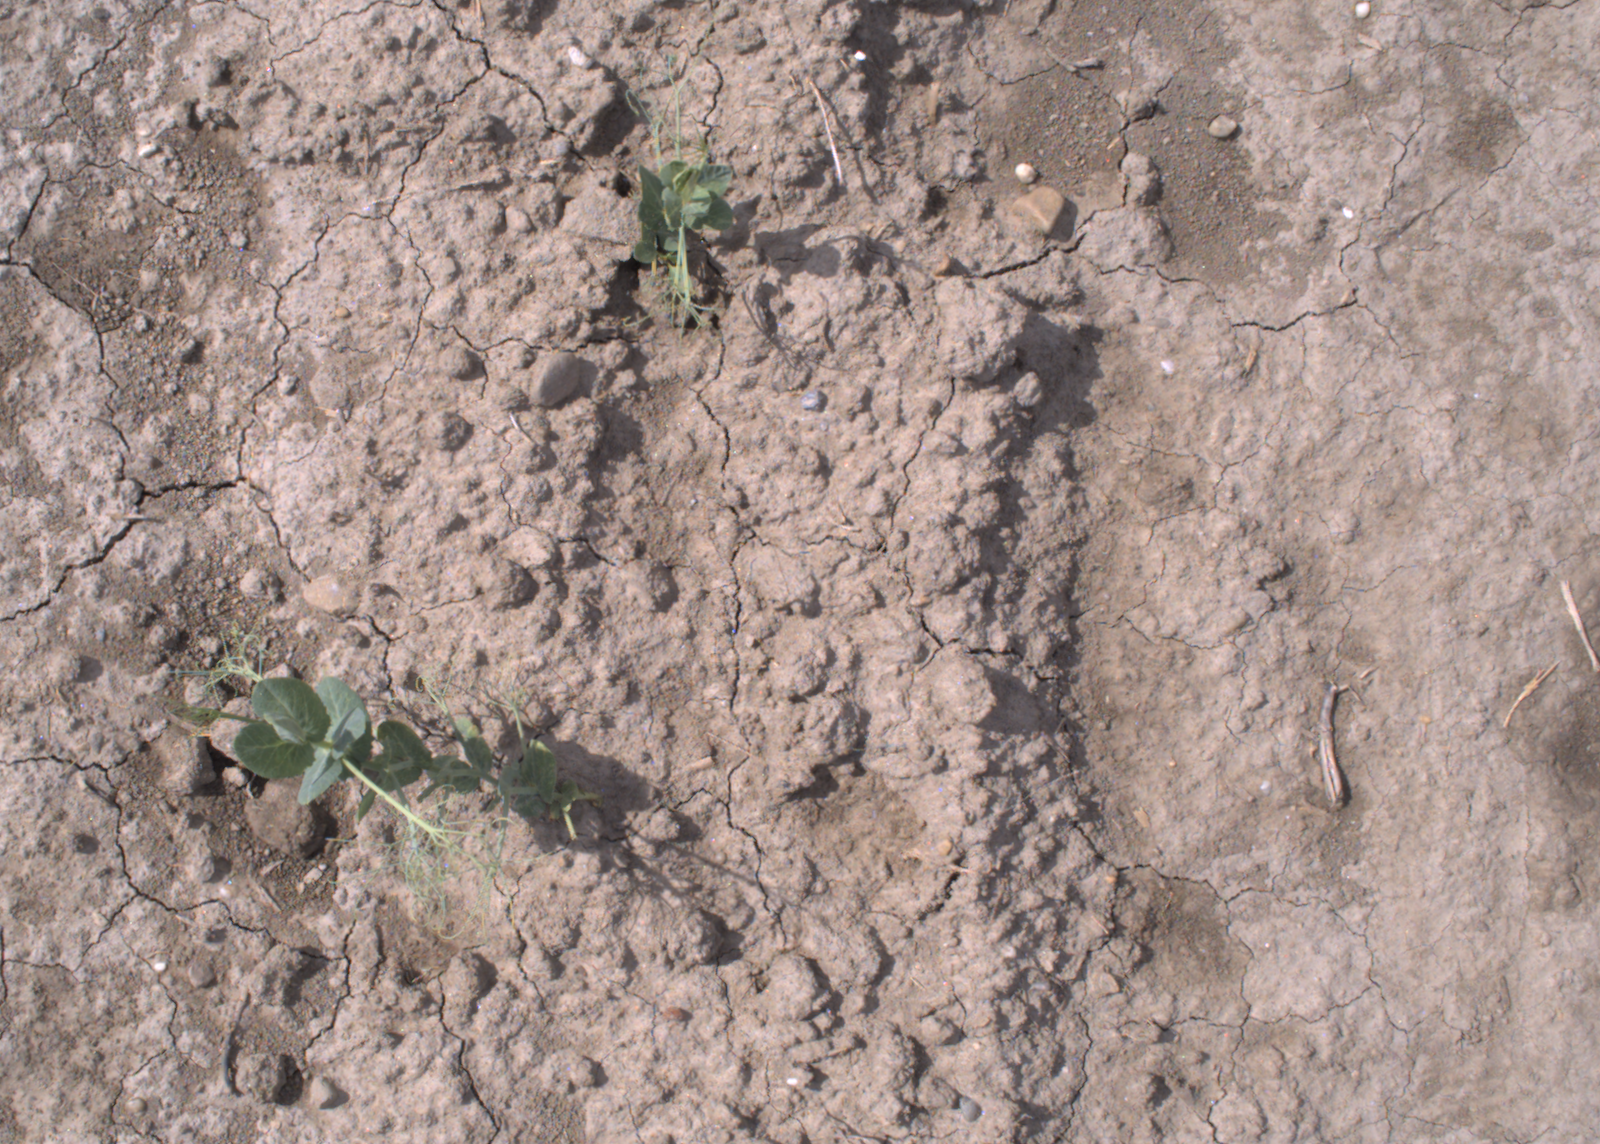
Capture date: 24.08.2020 10:58:38
Weather: mixed
Wind: medium
Seeding date: 21.07.2020
Plant canopy height (mm): 910